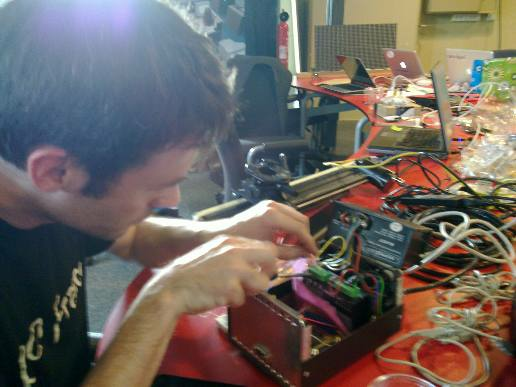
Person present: Yes